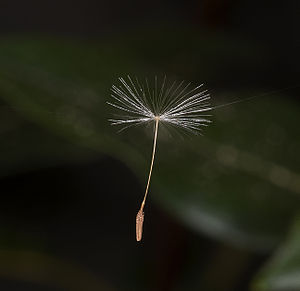
Fnok
Svævende mælkebøttefrø.
Fnok eller pappus er den botaniske betegnelse for en hårkrans på frøene hos arter af kurvblomst-familien. Fnokken består af børster, tænder eller skæl og kan i sjældne tilfælde danne en hindeagtig kant på frøet. Fnokken er en omdannelse af bægerbladene hos de enkelte blomster i blomsterhovedet. Hos visse arter som mælkebøtte eller gedeskæg er hårkransen hævet skærmagtigt til vejrs ved hjælp af en stilk.